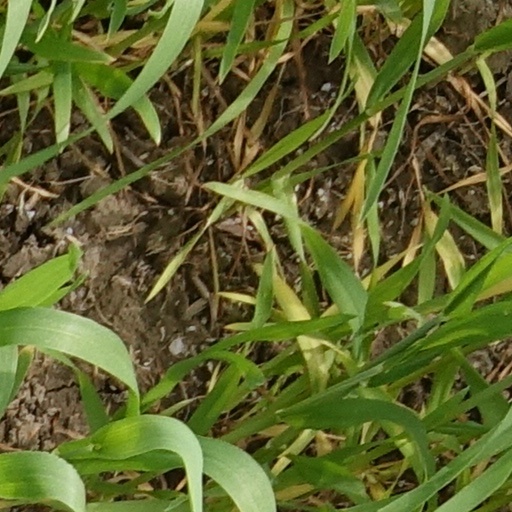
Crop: wheat